Amsterdam-Zuid

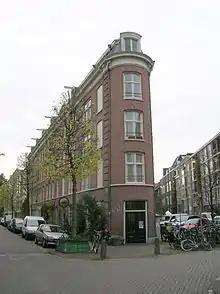
Gerard Doustraat, Oude Pijp.

The district committee of Amsterdam-Zuid consists of 15 members. The committee was elected on 19 March 2014. Five national political parties and two local parties are represented in the committee. On 7 April 2014, after three weeks of coalition talks, the committee elected its executive committee. Executive committee chair is Sebastiaan Capel (D66), the other members are Paul Slettenhaar (VVD) and Marijn van Ballegooijen (PvdA).